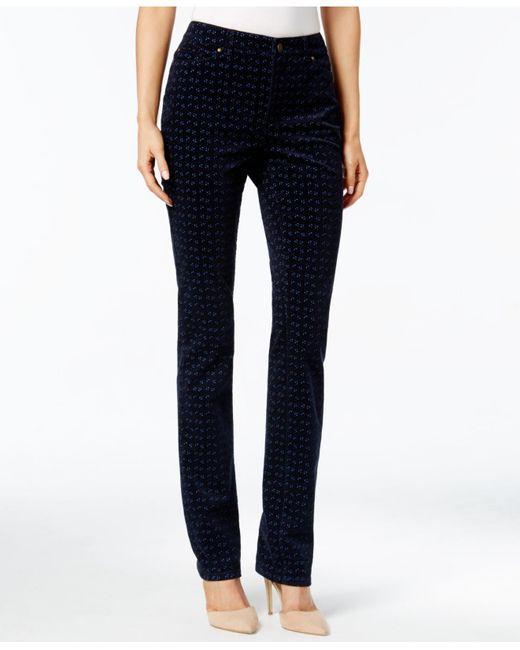
Schwarze Slim Fit Jeans für Damen